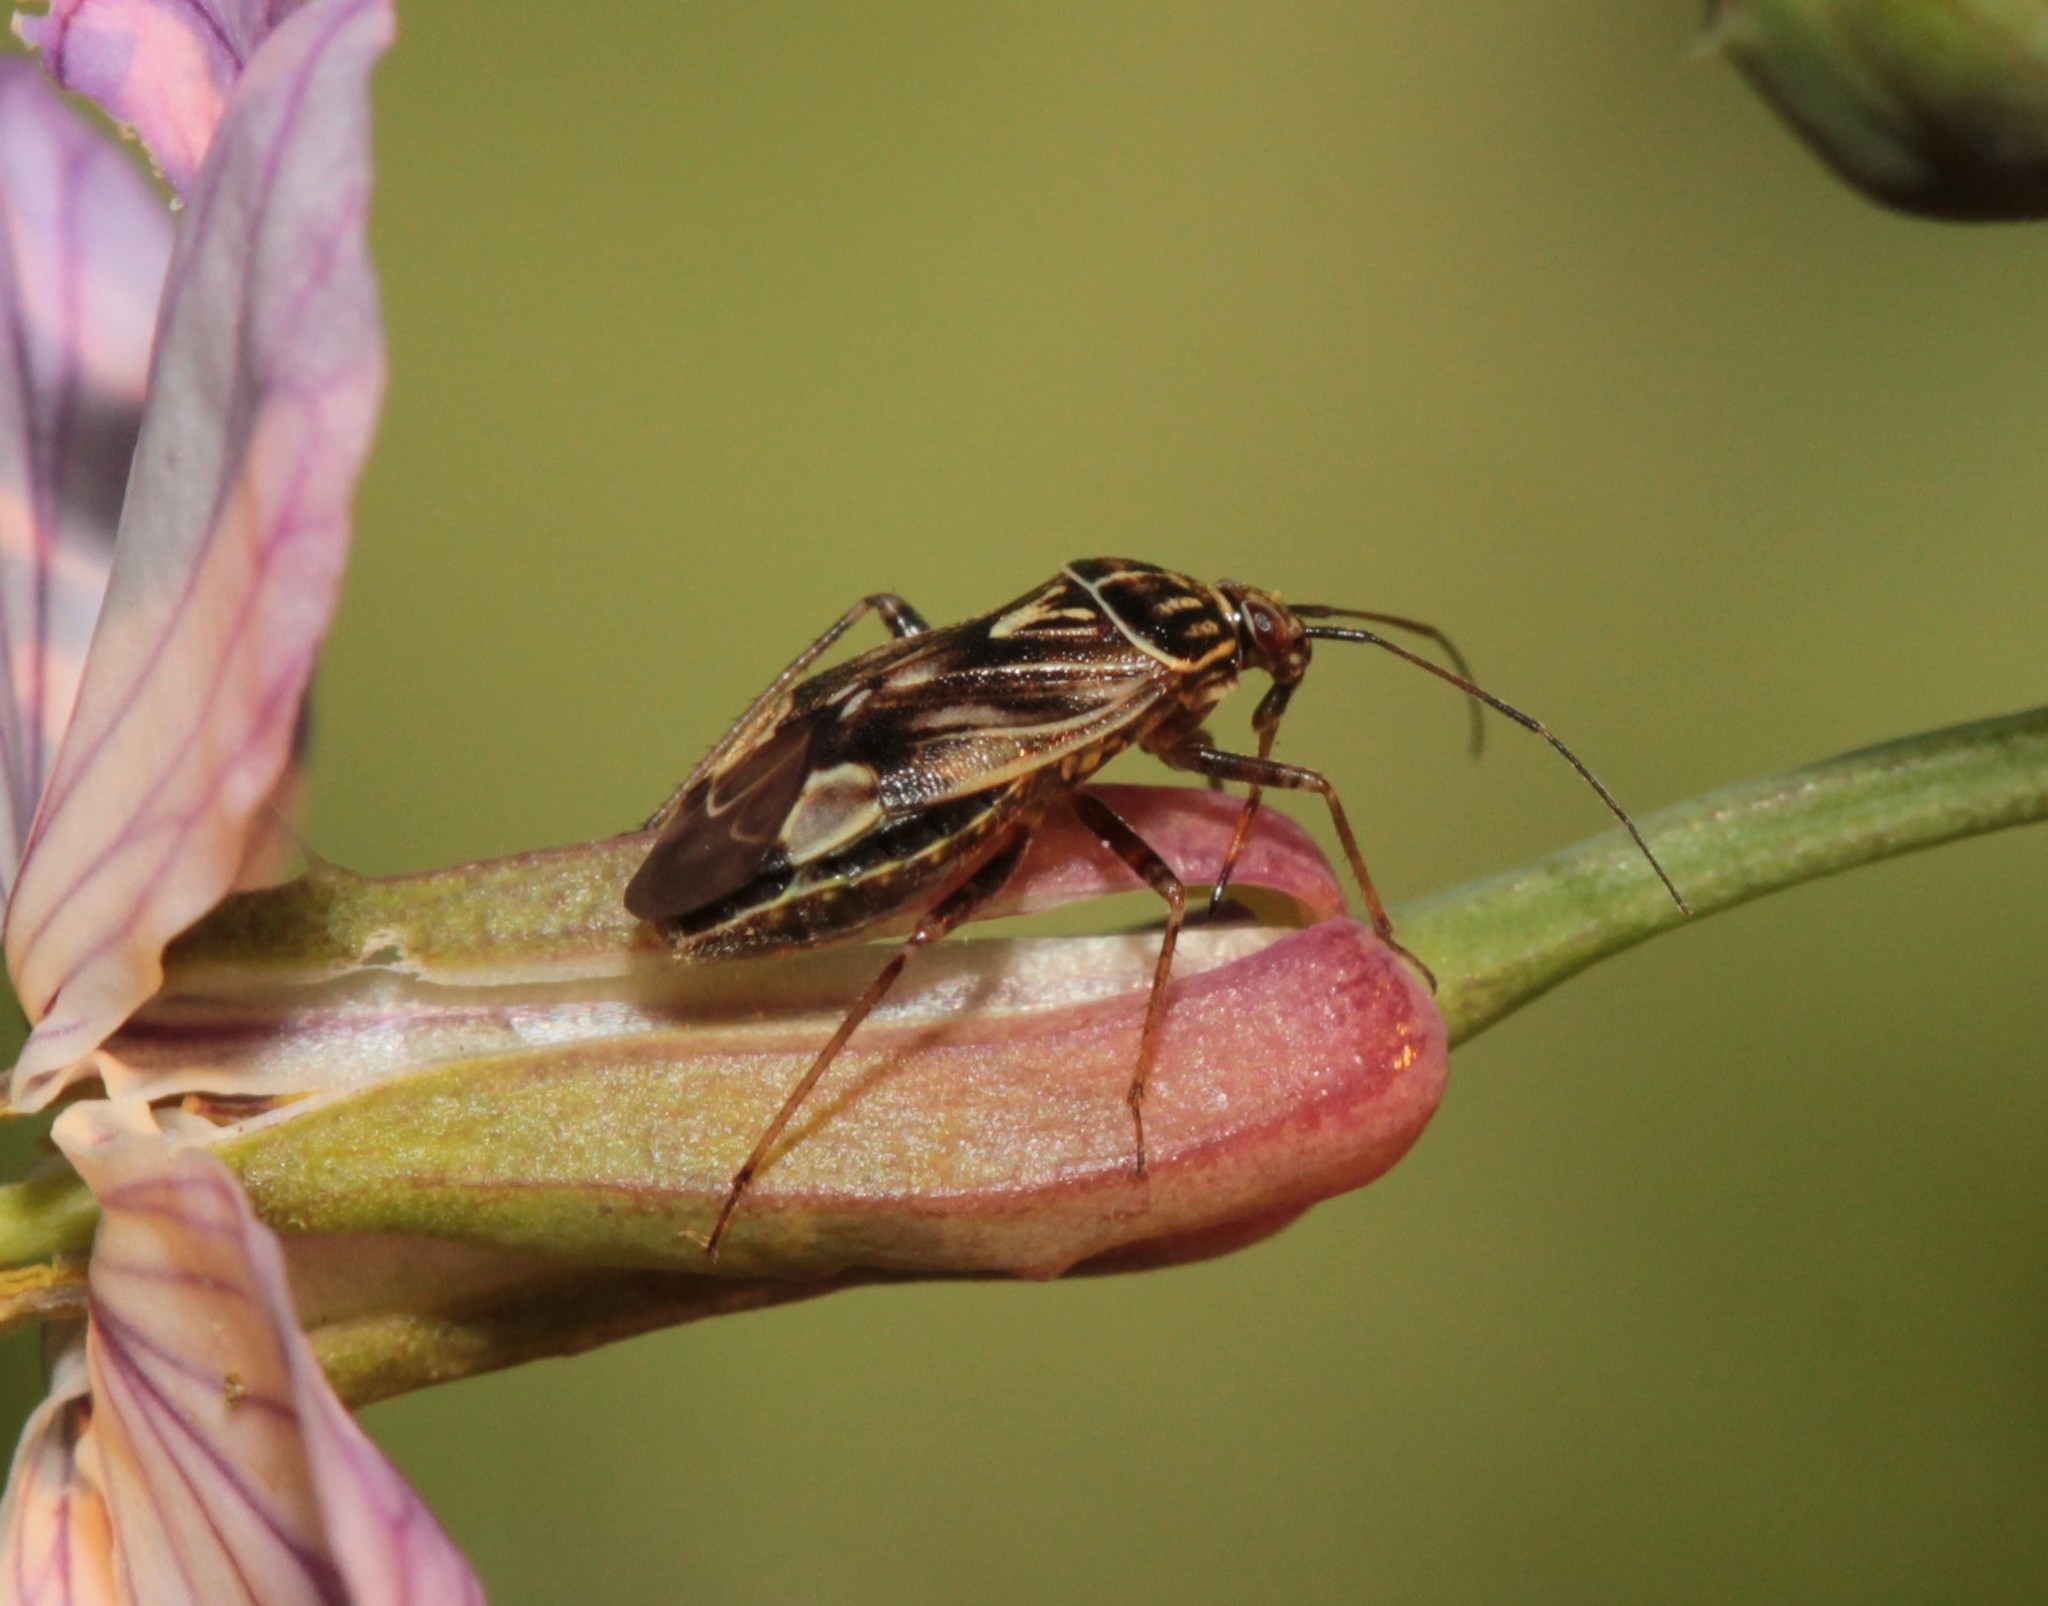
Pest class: lygus_bug